2,500-year celebration of the Persian Empire

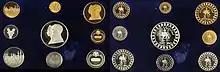
Commemorative set of 9 gold and silver coins, minted in Iran

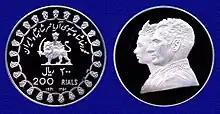
Commemorative silver coins from a set minted on the occasion of the celebrations

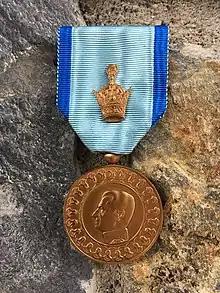
Obverse of the medal for the 2,500th anniversary of the Persian Empire.

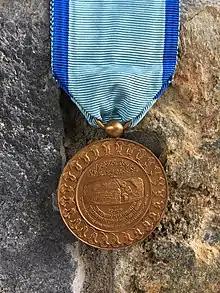
Reverse of the medal for the 2,500th anniversary of the Persian Empire

Queen Elizabeth II had been advised not to attend, with security being an issue. The Duke of Edinburgh and Princess Anne represented her instead. Other major leaders who did not attend were Richard Nixon and Georges Pompidou. Nixon had initially planned to attend but later changed his mind and sent Spiro Agnew instead.